Jalil Abbas Jilani

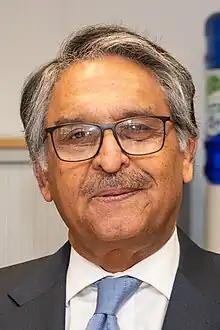
Jilani in 2023

Jalil Abbas Jilani is a retired Pakistani diplomat who served in Grade 22 as the Foreign Secretary of Pakistan. He is former Caretaker Minister of Foreign Affairs, he served in office from 17 August 2023 till 4 March 2024. He was born on February 3, 1955, in Multan to a family known for high-profile bureaucrats. He served as the 22nd Ambassador of Pakistan to the United States from December 2013 to February 2017, and previously served as the Foreign Secretary of Pakistan from March 2012 to December 2013. He has also served as a senior director at the Centre for Aerospace and Security Studies (CASS).